Inva Mula

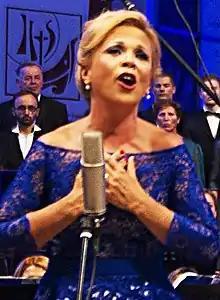

Inva Mula (born 27 June 1963) is an Albanian opera lyric soprano. She began her soprano career at a very early age. Her father (Avni Mula) and mother were also opera singers. She is also known for providing the voice of the diva Plavalaguna in the film "The Fifth Element".